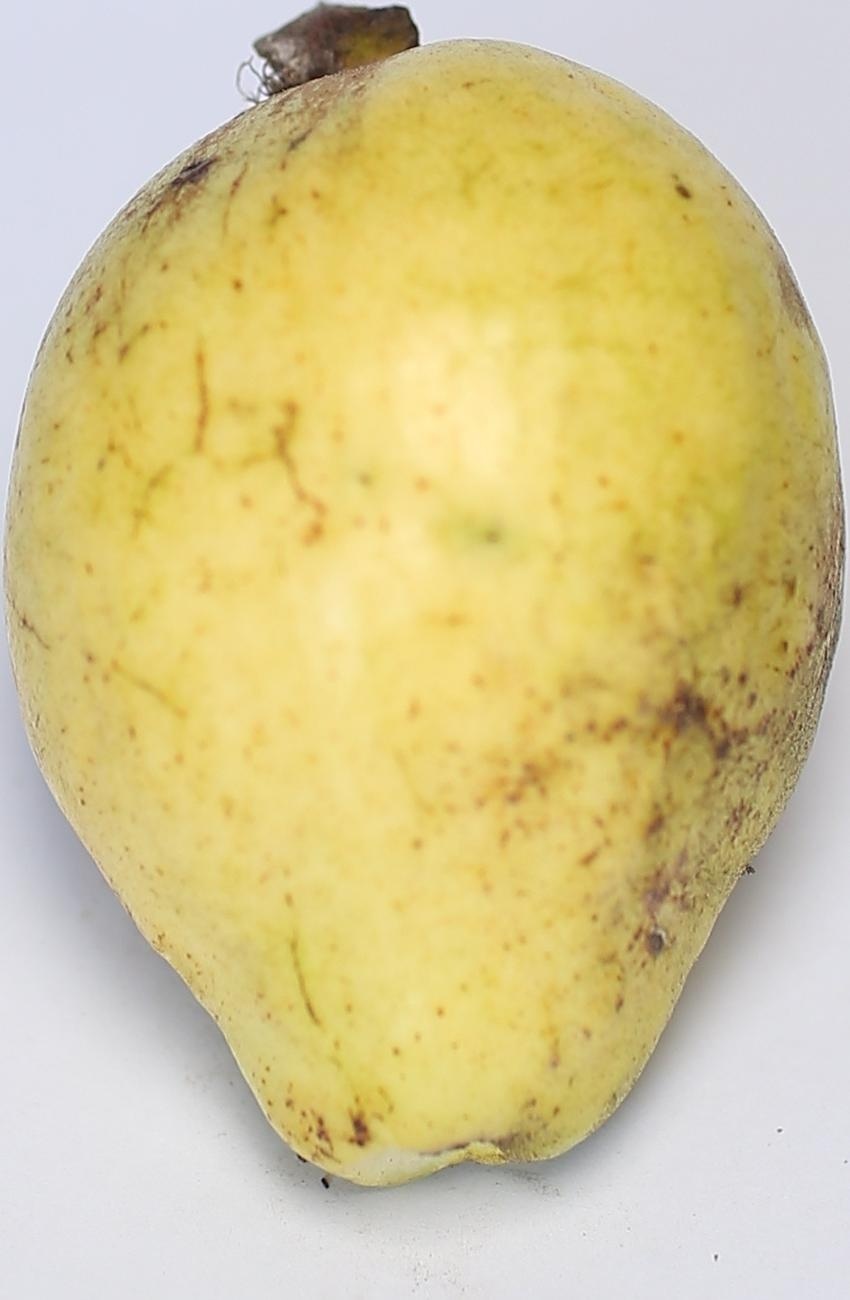
Maturity: ripe
Variety: thadhrami